W.J. Quarles House and Cottage

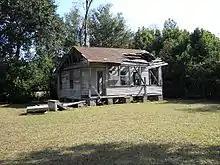
W.J. Quarles Cottage, January 2013

When the Quarles house was added to the National Register of Historic Places in 1980, there was a one-story, two-room, clapboard cottage located just east of the main house. In 1884, the cottage was originally part of a one-story house where the Quarles family resided while their new 2-story home was under construction. In the 1930s, the 1-story house was torn down, leaving the cottage.